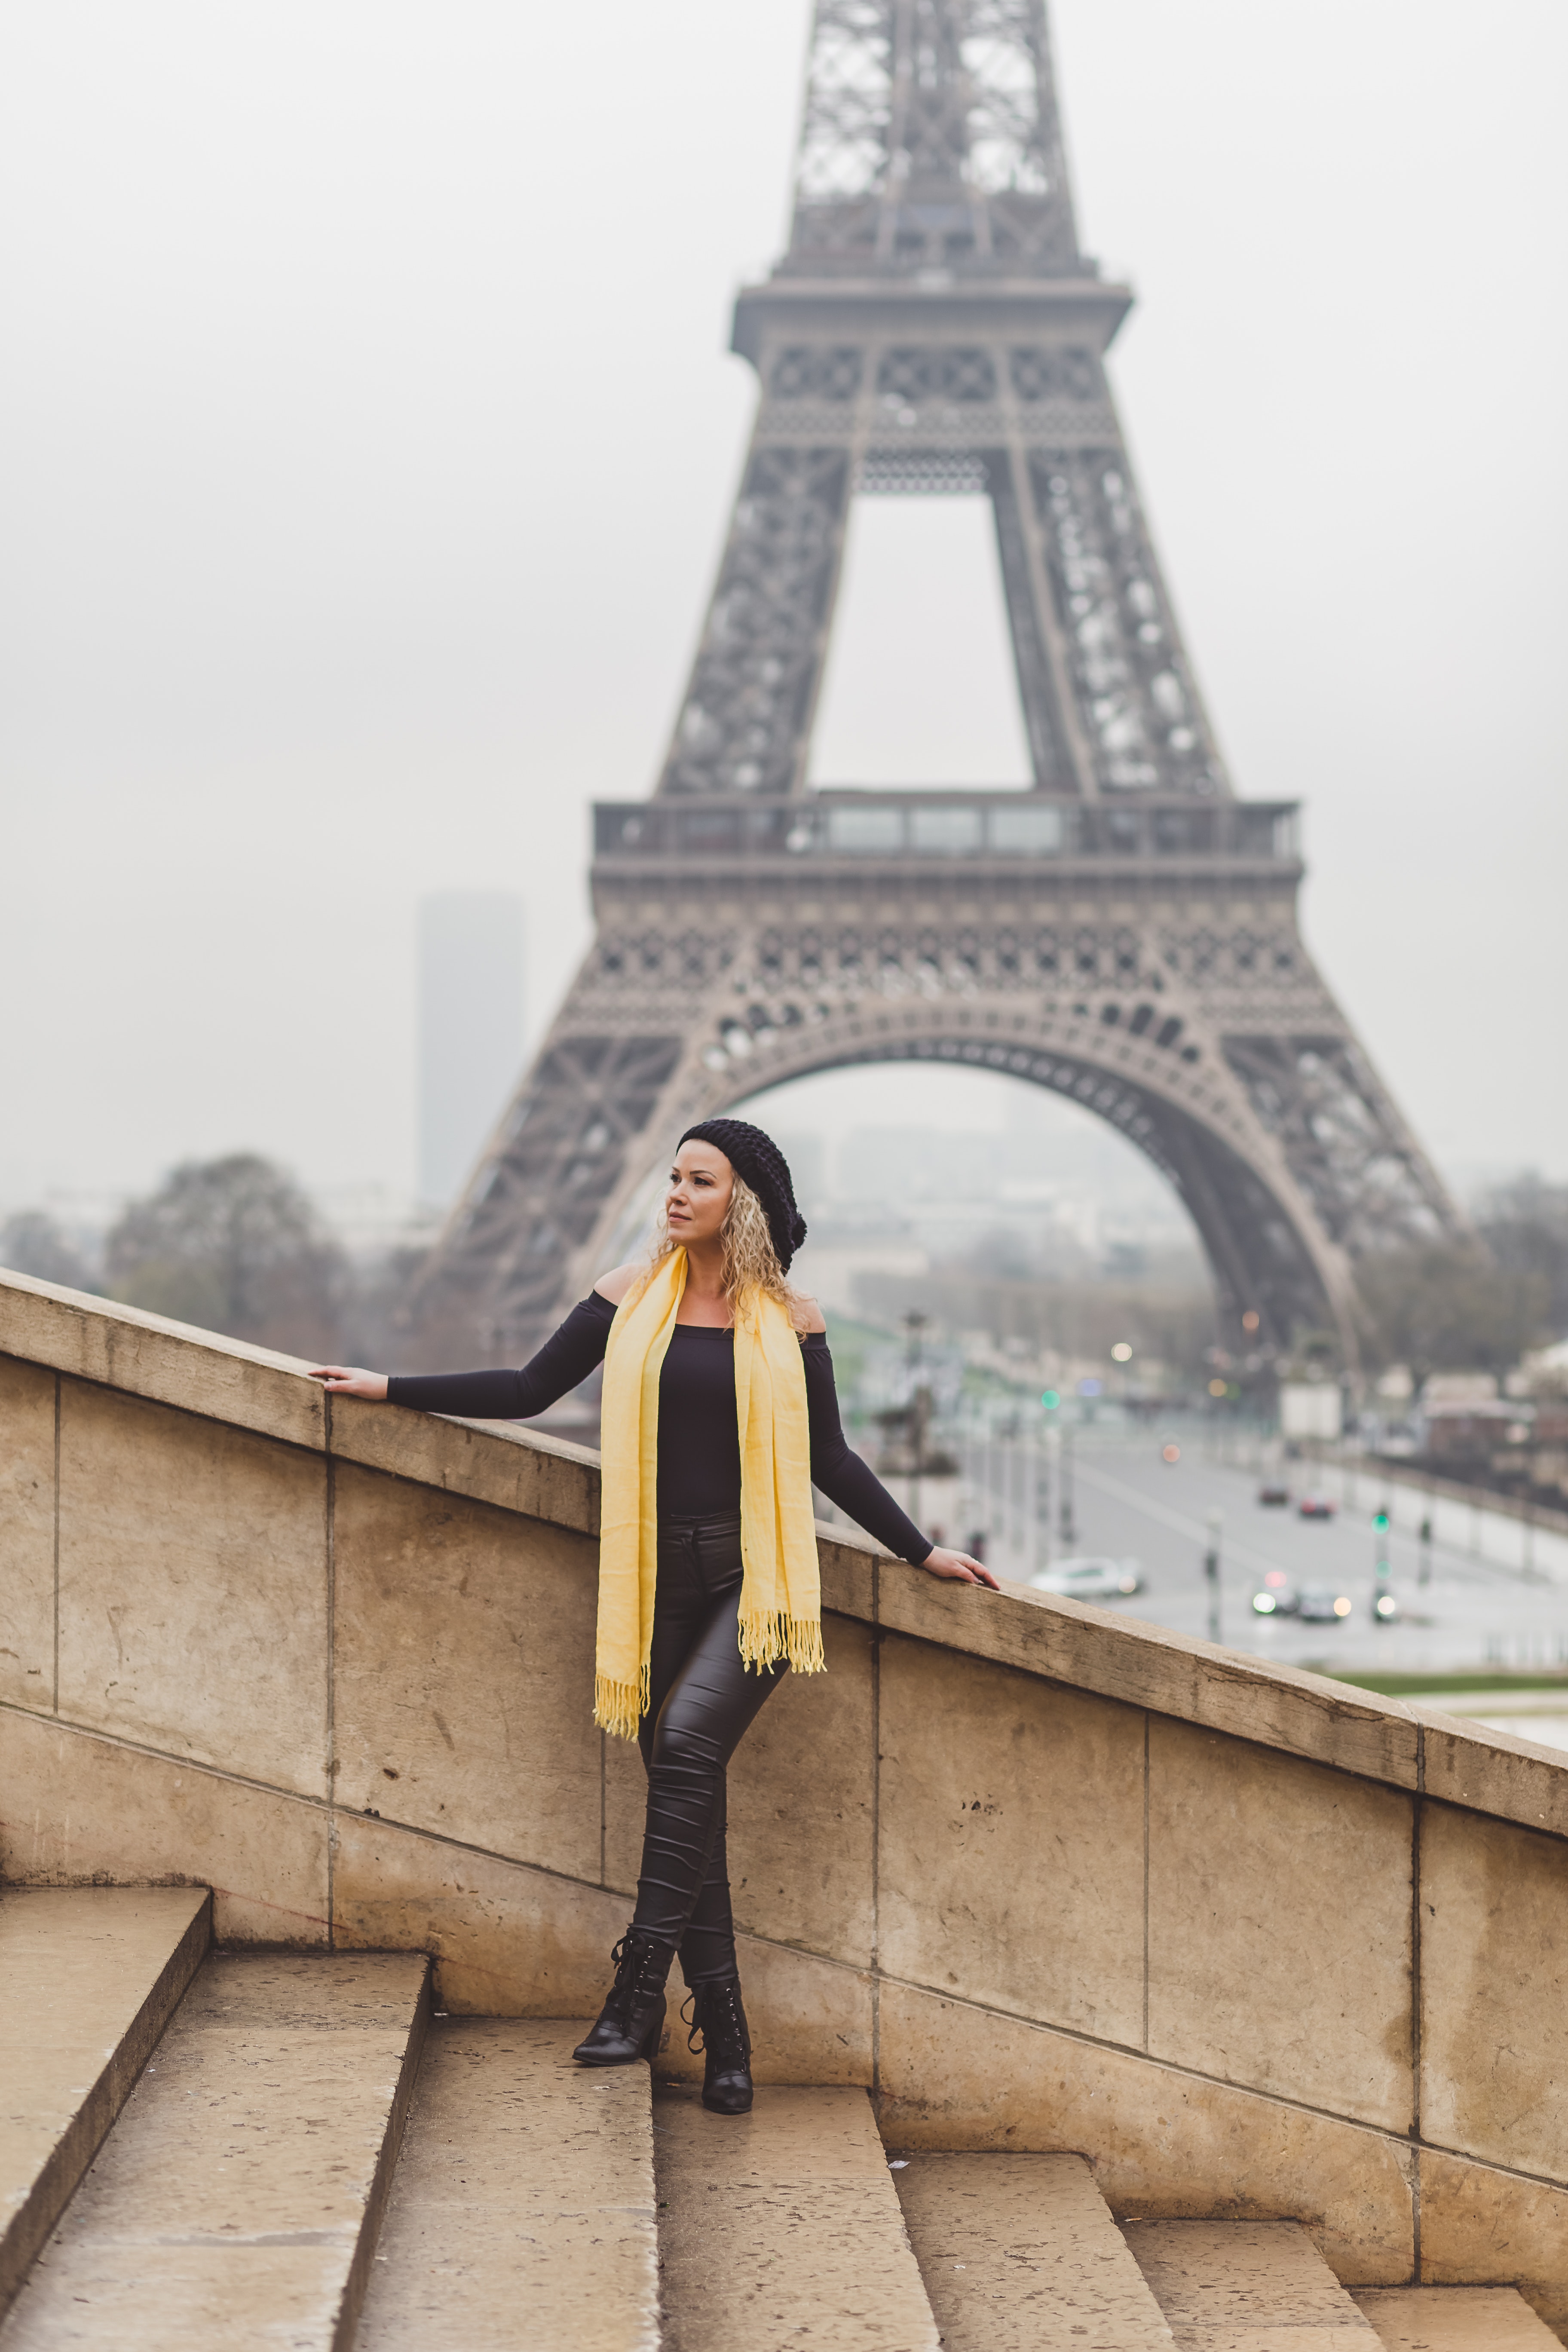
photograph, landmark, atmospheric phenomenon, yellow, snapshot, outerwear, fashion, street fashion, photography, sky, architecture, tourism, tower, coat, travel, trench coat, vacation, world, winter, fog